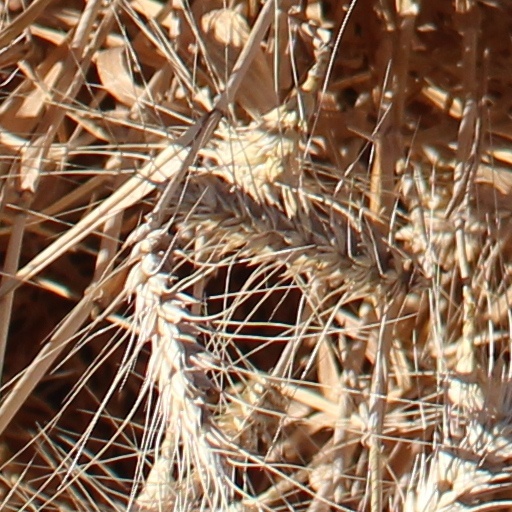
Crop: wheat